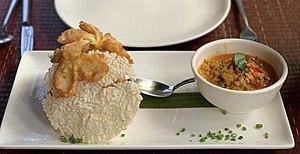
Nataing
La cuisine cambodgienne et par extension la cuisine khmère, comme la culture de ce peuple, se trouve au carrefour de deux influences, à savoir le monde indien et la civilisation chinoise. Elle a su néanmoins développer un caractère spécifique grâce à la maîtrise de son environnement. De par sa diaspora, sa saveur unique commence à être connue dans le monde. Il ne faut pas oublier que ce pays fut autrefois le seul empire de la région, qui a influencé et imprégné l'ensemble de l'Asie du Sud-Est péninsulaire et insulaire tant sur le plan culturel, culinaire, architectural et religieux comme la Thaïlande, le Laos, le Myanmar, l'Indonésie et la Malaisie.